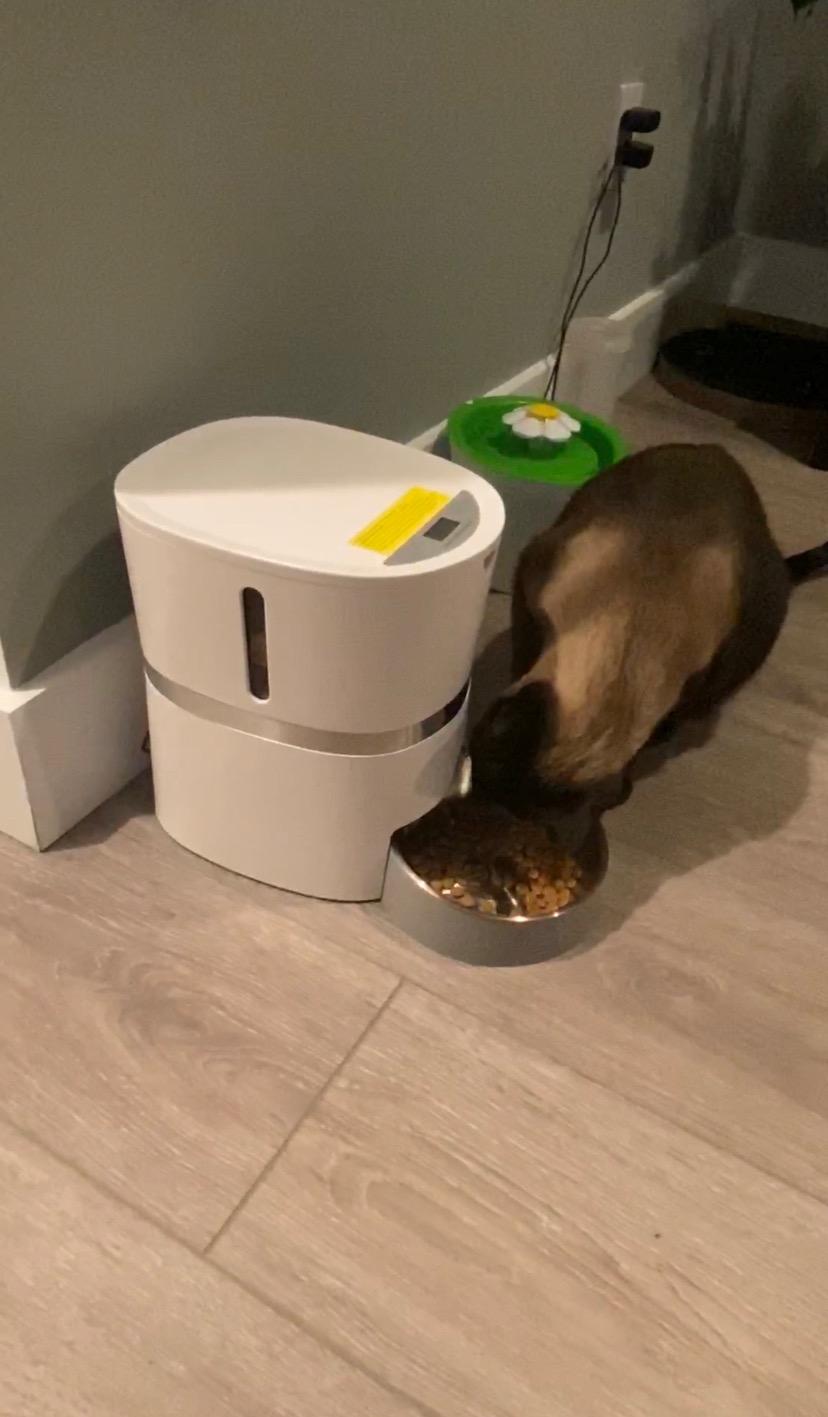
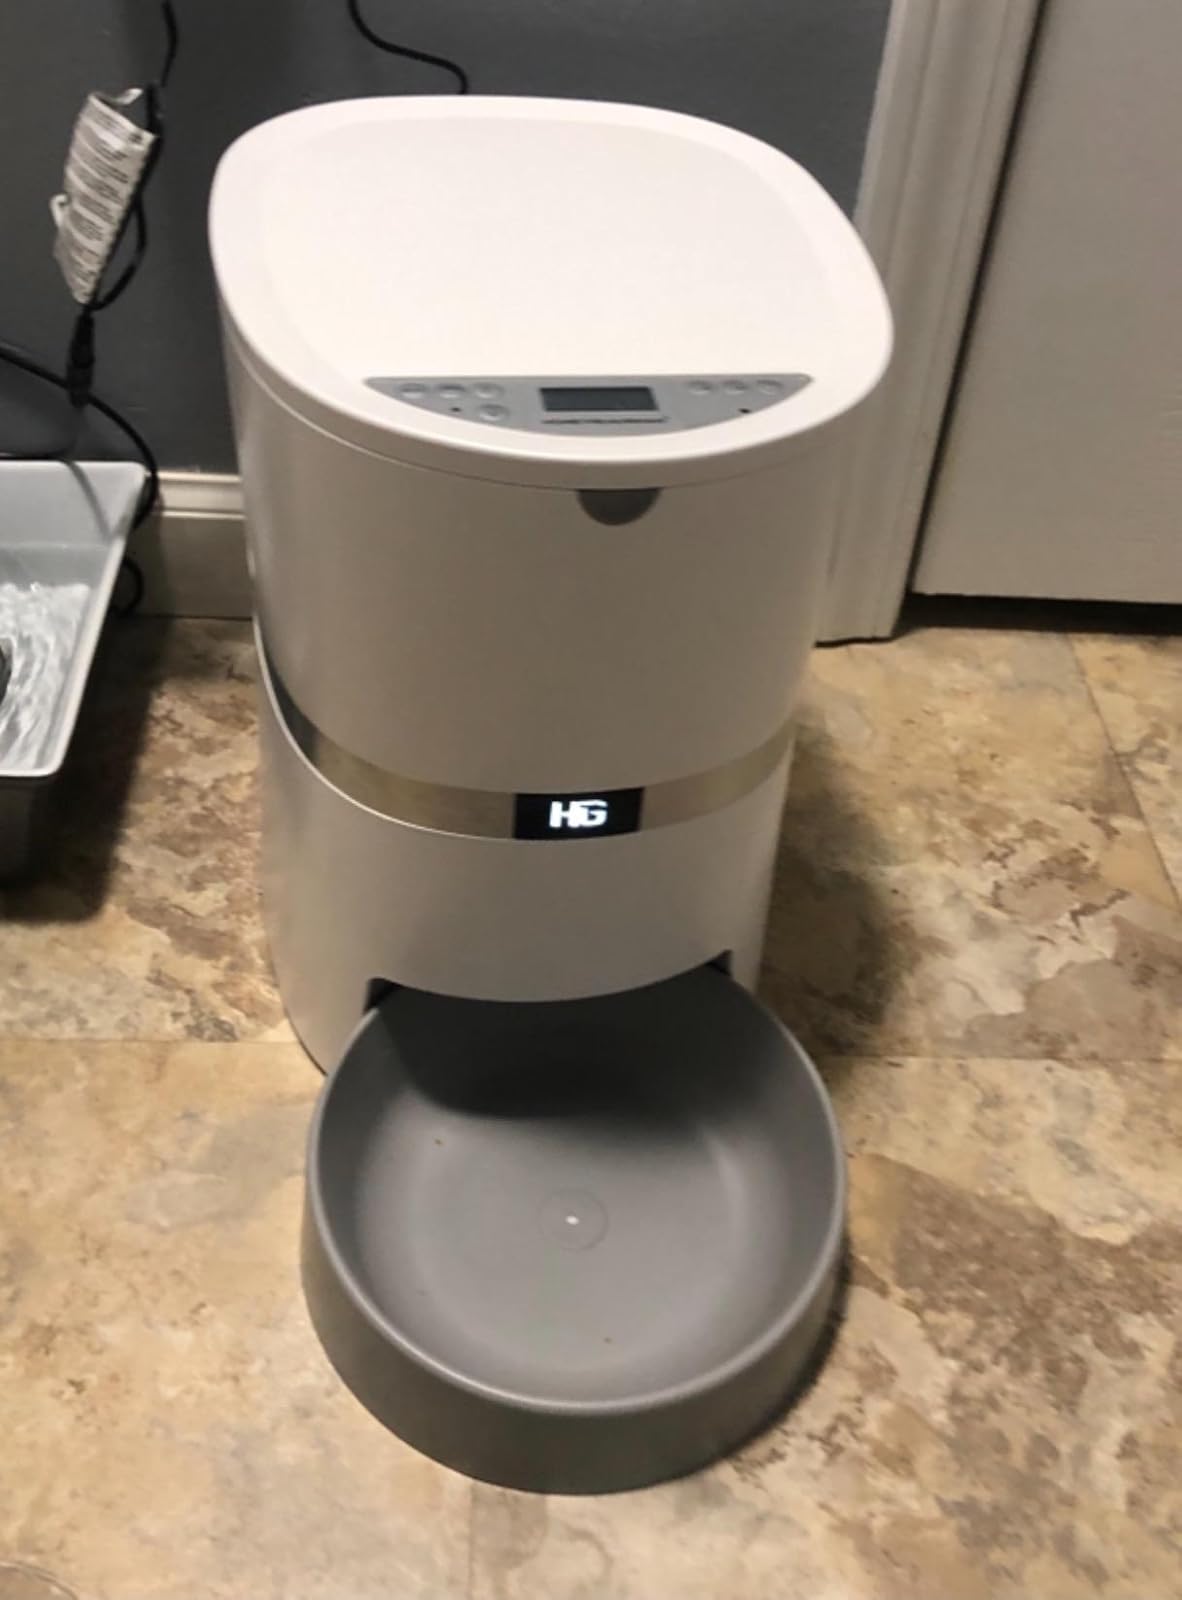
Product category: items_feeder
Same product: yes